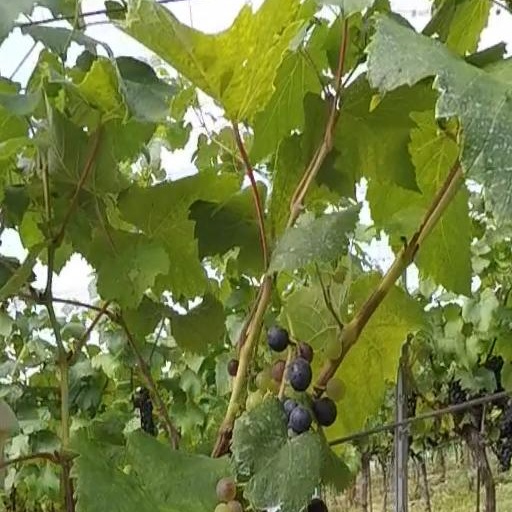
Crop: grape